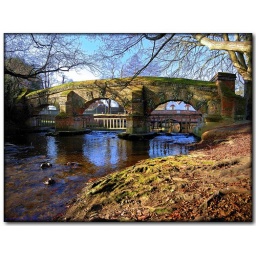
This cattle screen over the River Darent at Farningham, Kent, UK is a listed structure. Best viewed large.